Wake Forest University

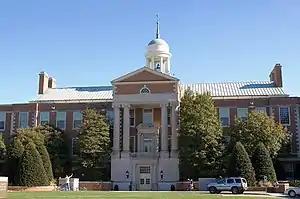
Z. Smith Reynolds Library

The Reynolda Campus is the main campus for Wake Forest University, housing the undergraduate colleges, three of the four graduate schools, and half the Graduate School of Arts and Sciences. The core of Reynolda campus is the two interlinked quads, separated by the main administrative building and dining facility, Reynolda Hall, into North and South Campus.